András Hadik

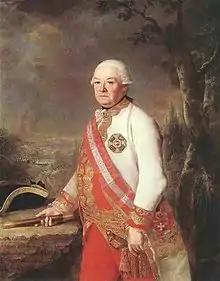
Andreas Hadik (by Georg Weikert, 1783)

Count András Hadik de Futak (16 October 1710 – 12 March 1790) was a Hungarian nobleman and Field Marshal of the Imperial Army. He was Governor of Galicia and Lodomeria from January 1774 to June 1774, and is the father of Karl Joseph Hadik von Futak. He is famous for capturing the Prussian capital Berlin during the Seven Years' War.